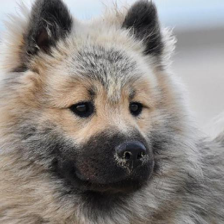
Label: animals